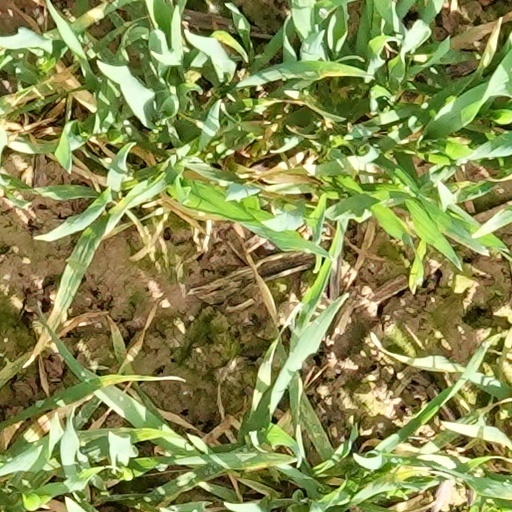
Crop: wheat